Ilha Fiscal

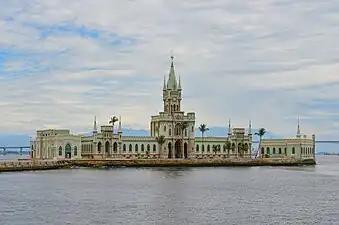
Ilha Fiscal with the Rio–Niterói Bridge and Serra dos Órgãos National Park further on in the background.

Ilha Fiscal, or Fiscal Island, is an island in Guanabara Bay, bordering the historic city center of Rio de Janeiro, in southeastern Brazil.